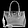
Label: Bag